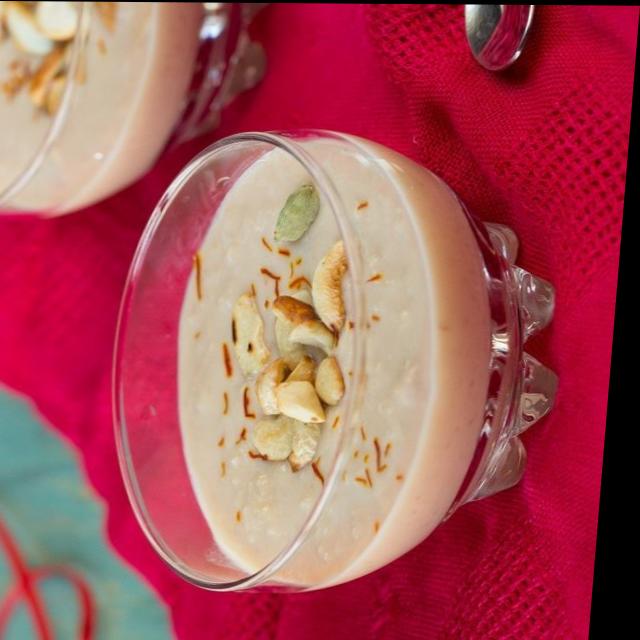
Dish: kheer